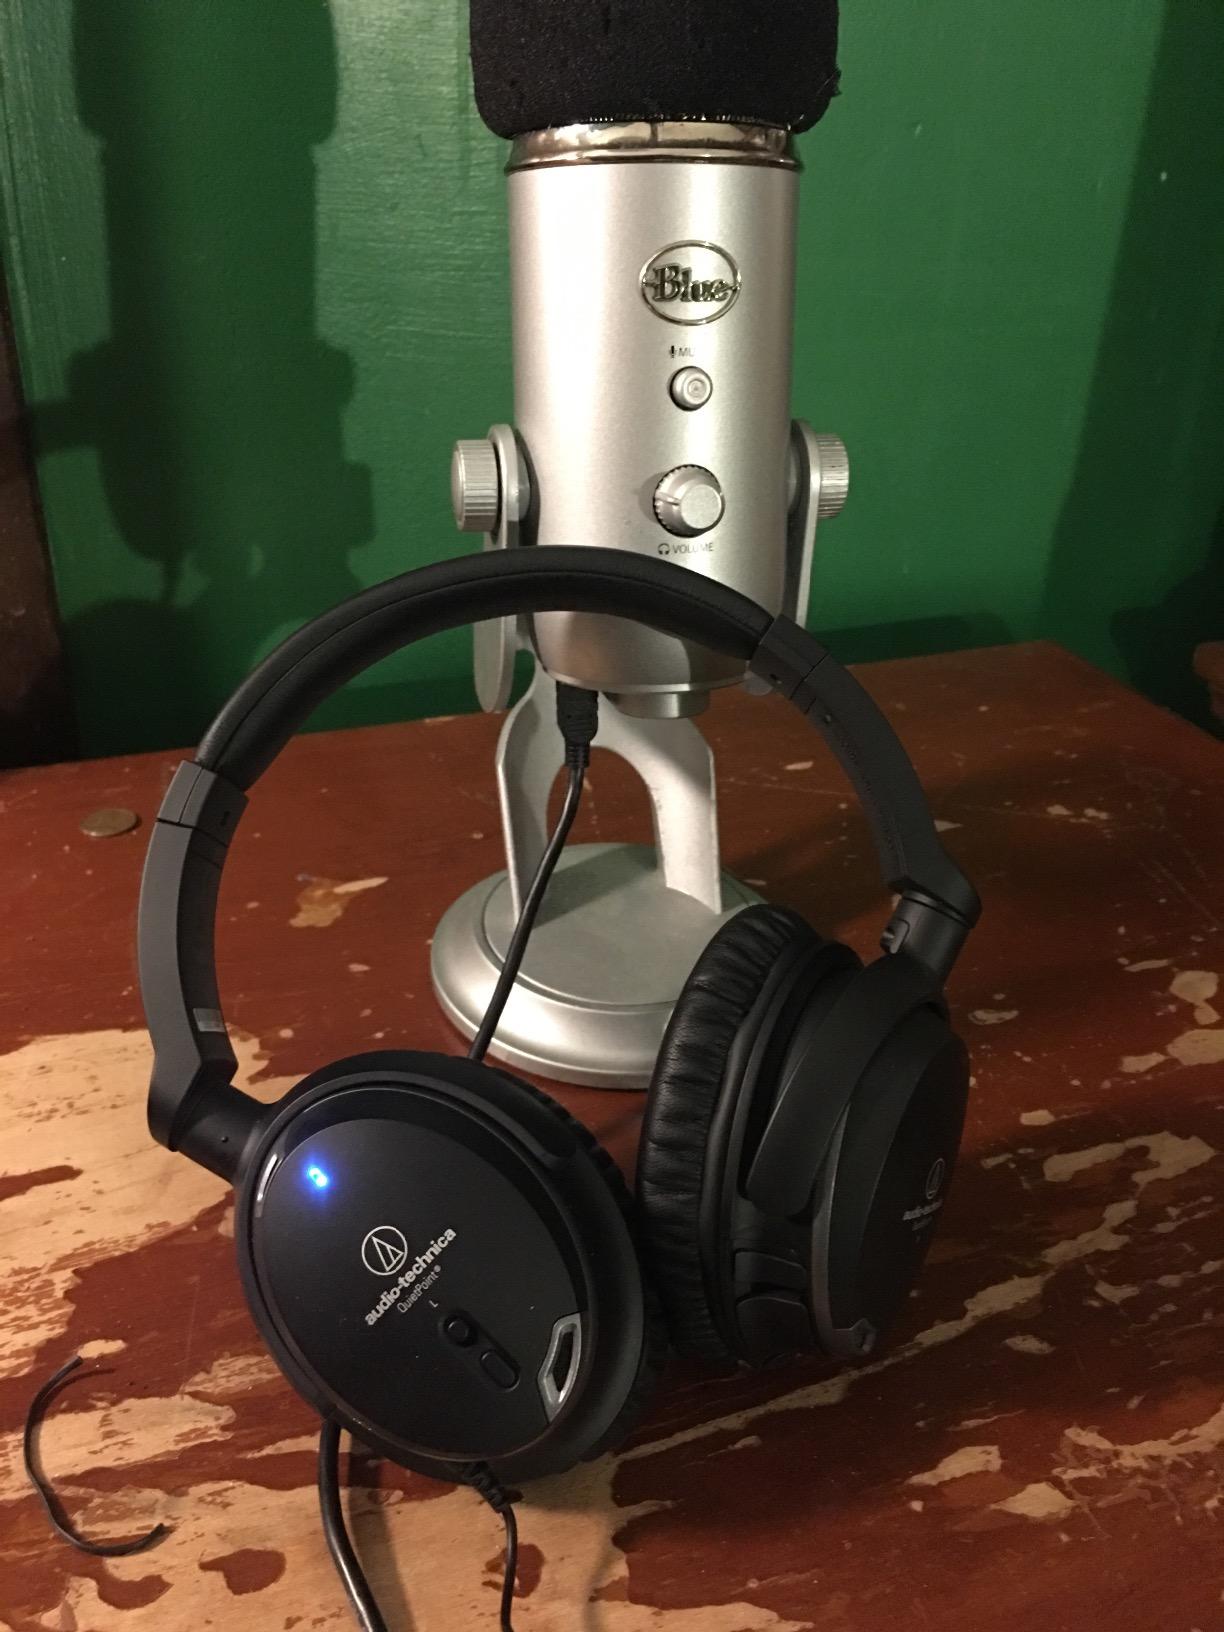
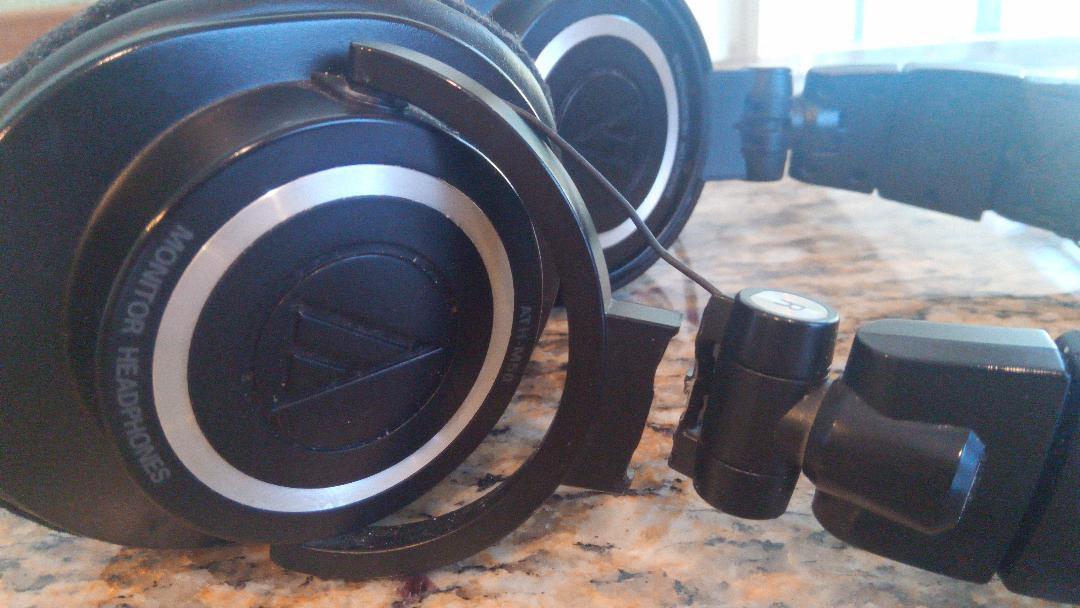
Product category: headphones
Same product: no